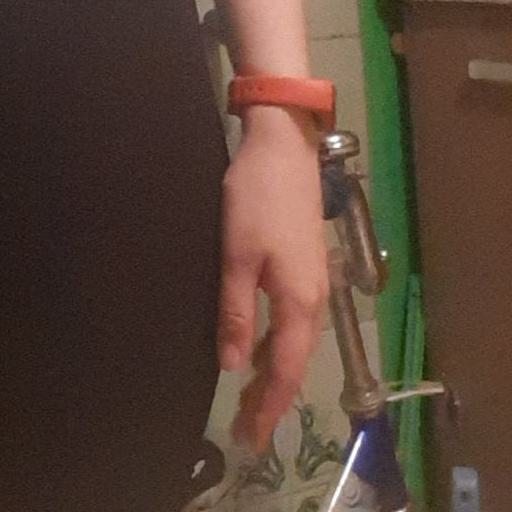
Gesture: no_gesture